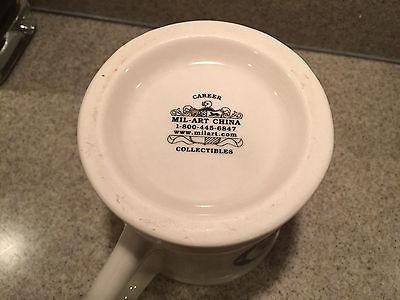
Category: mug